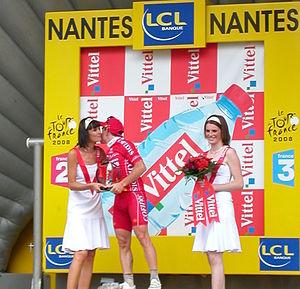
Samuel Dumoulin vainqueur de la 3e étape du Tour de France 2008 à Nantes